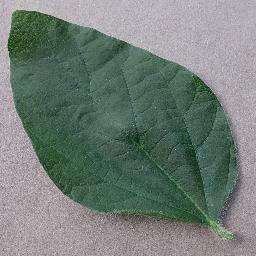
Label: Soybean___healthy